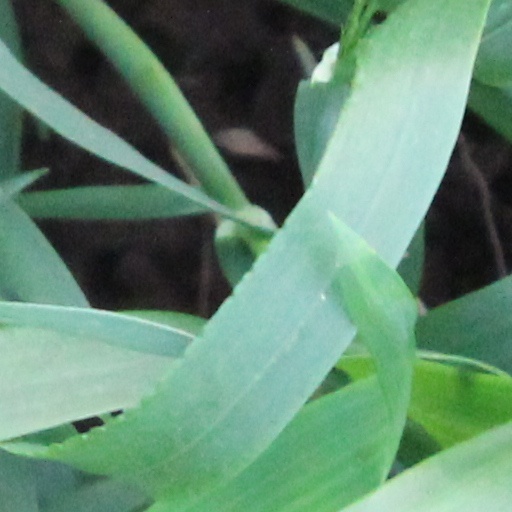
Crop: wheat